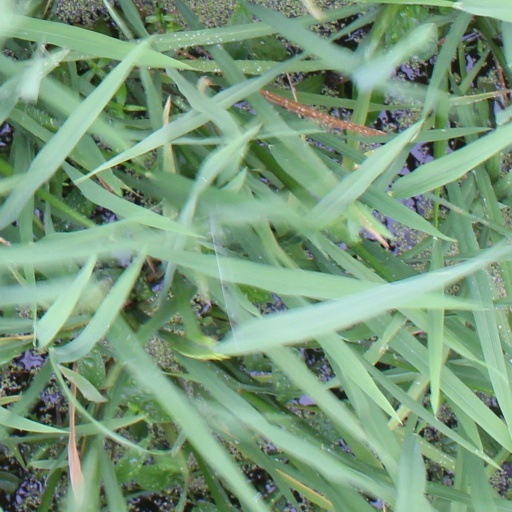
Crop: rice